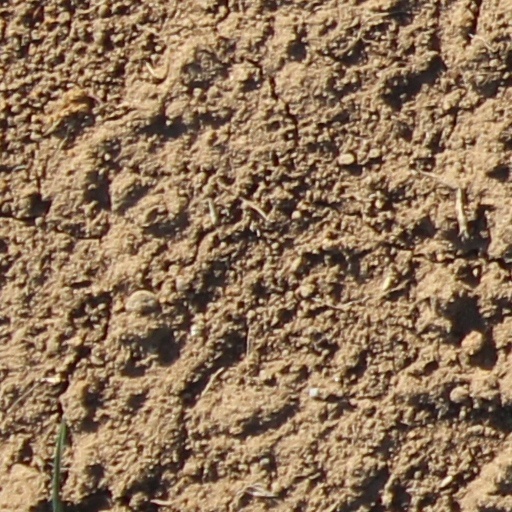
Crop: wheat